Metamaterials: Physics and Engineering Explorations

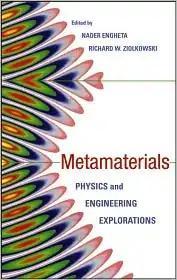

Metamaterials: Physics and Engineering Explorations is a book length introduction to the fundamental research and advancements in electromagnetic composite substances known as electromagnetic metamaterials. The discussion encompasses examination of the physics of metamaterial interactions, the designs, and the perspectives of engineering regarding these materials. Also included throughout the book are potential applications, which are discussed at various points in each section of each chapter. The book encompasses a variety of theoretical, numerical, and experimental perspectives.